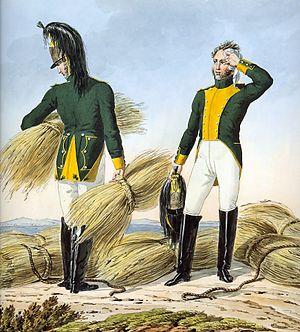
Les aspects économiques et logistiques des guerres napoléoniennes décrivent l'ensemble des facteurs économiques qui concoururent à la gestion matérielle — politique économique, production, etc. — et financière — financement des dépenses de guerre, etc. — des guerres menées sous le Consulat et le Premier Empire et par conséquent les causes et conséquences économiques de ces conflits. Ils couvrent également la gestion des ressources industrielles en vue de la production des armes et équipements militaires et l'organisation de celle-ci ou encore la logistique militaire et l'intendance militaire en vue de l'approvisionnement des armées en campagne.
Le régiment Royal-Piémont cavalerie est un régiment de cavalerie français d'Ancien Régime créé en 1671 devenu sous la Révolution le 14ᵉ régiment de cavalerie puis le 23ᵉ régiment de dragons à partir du Premier Empire.